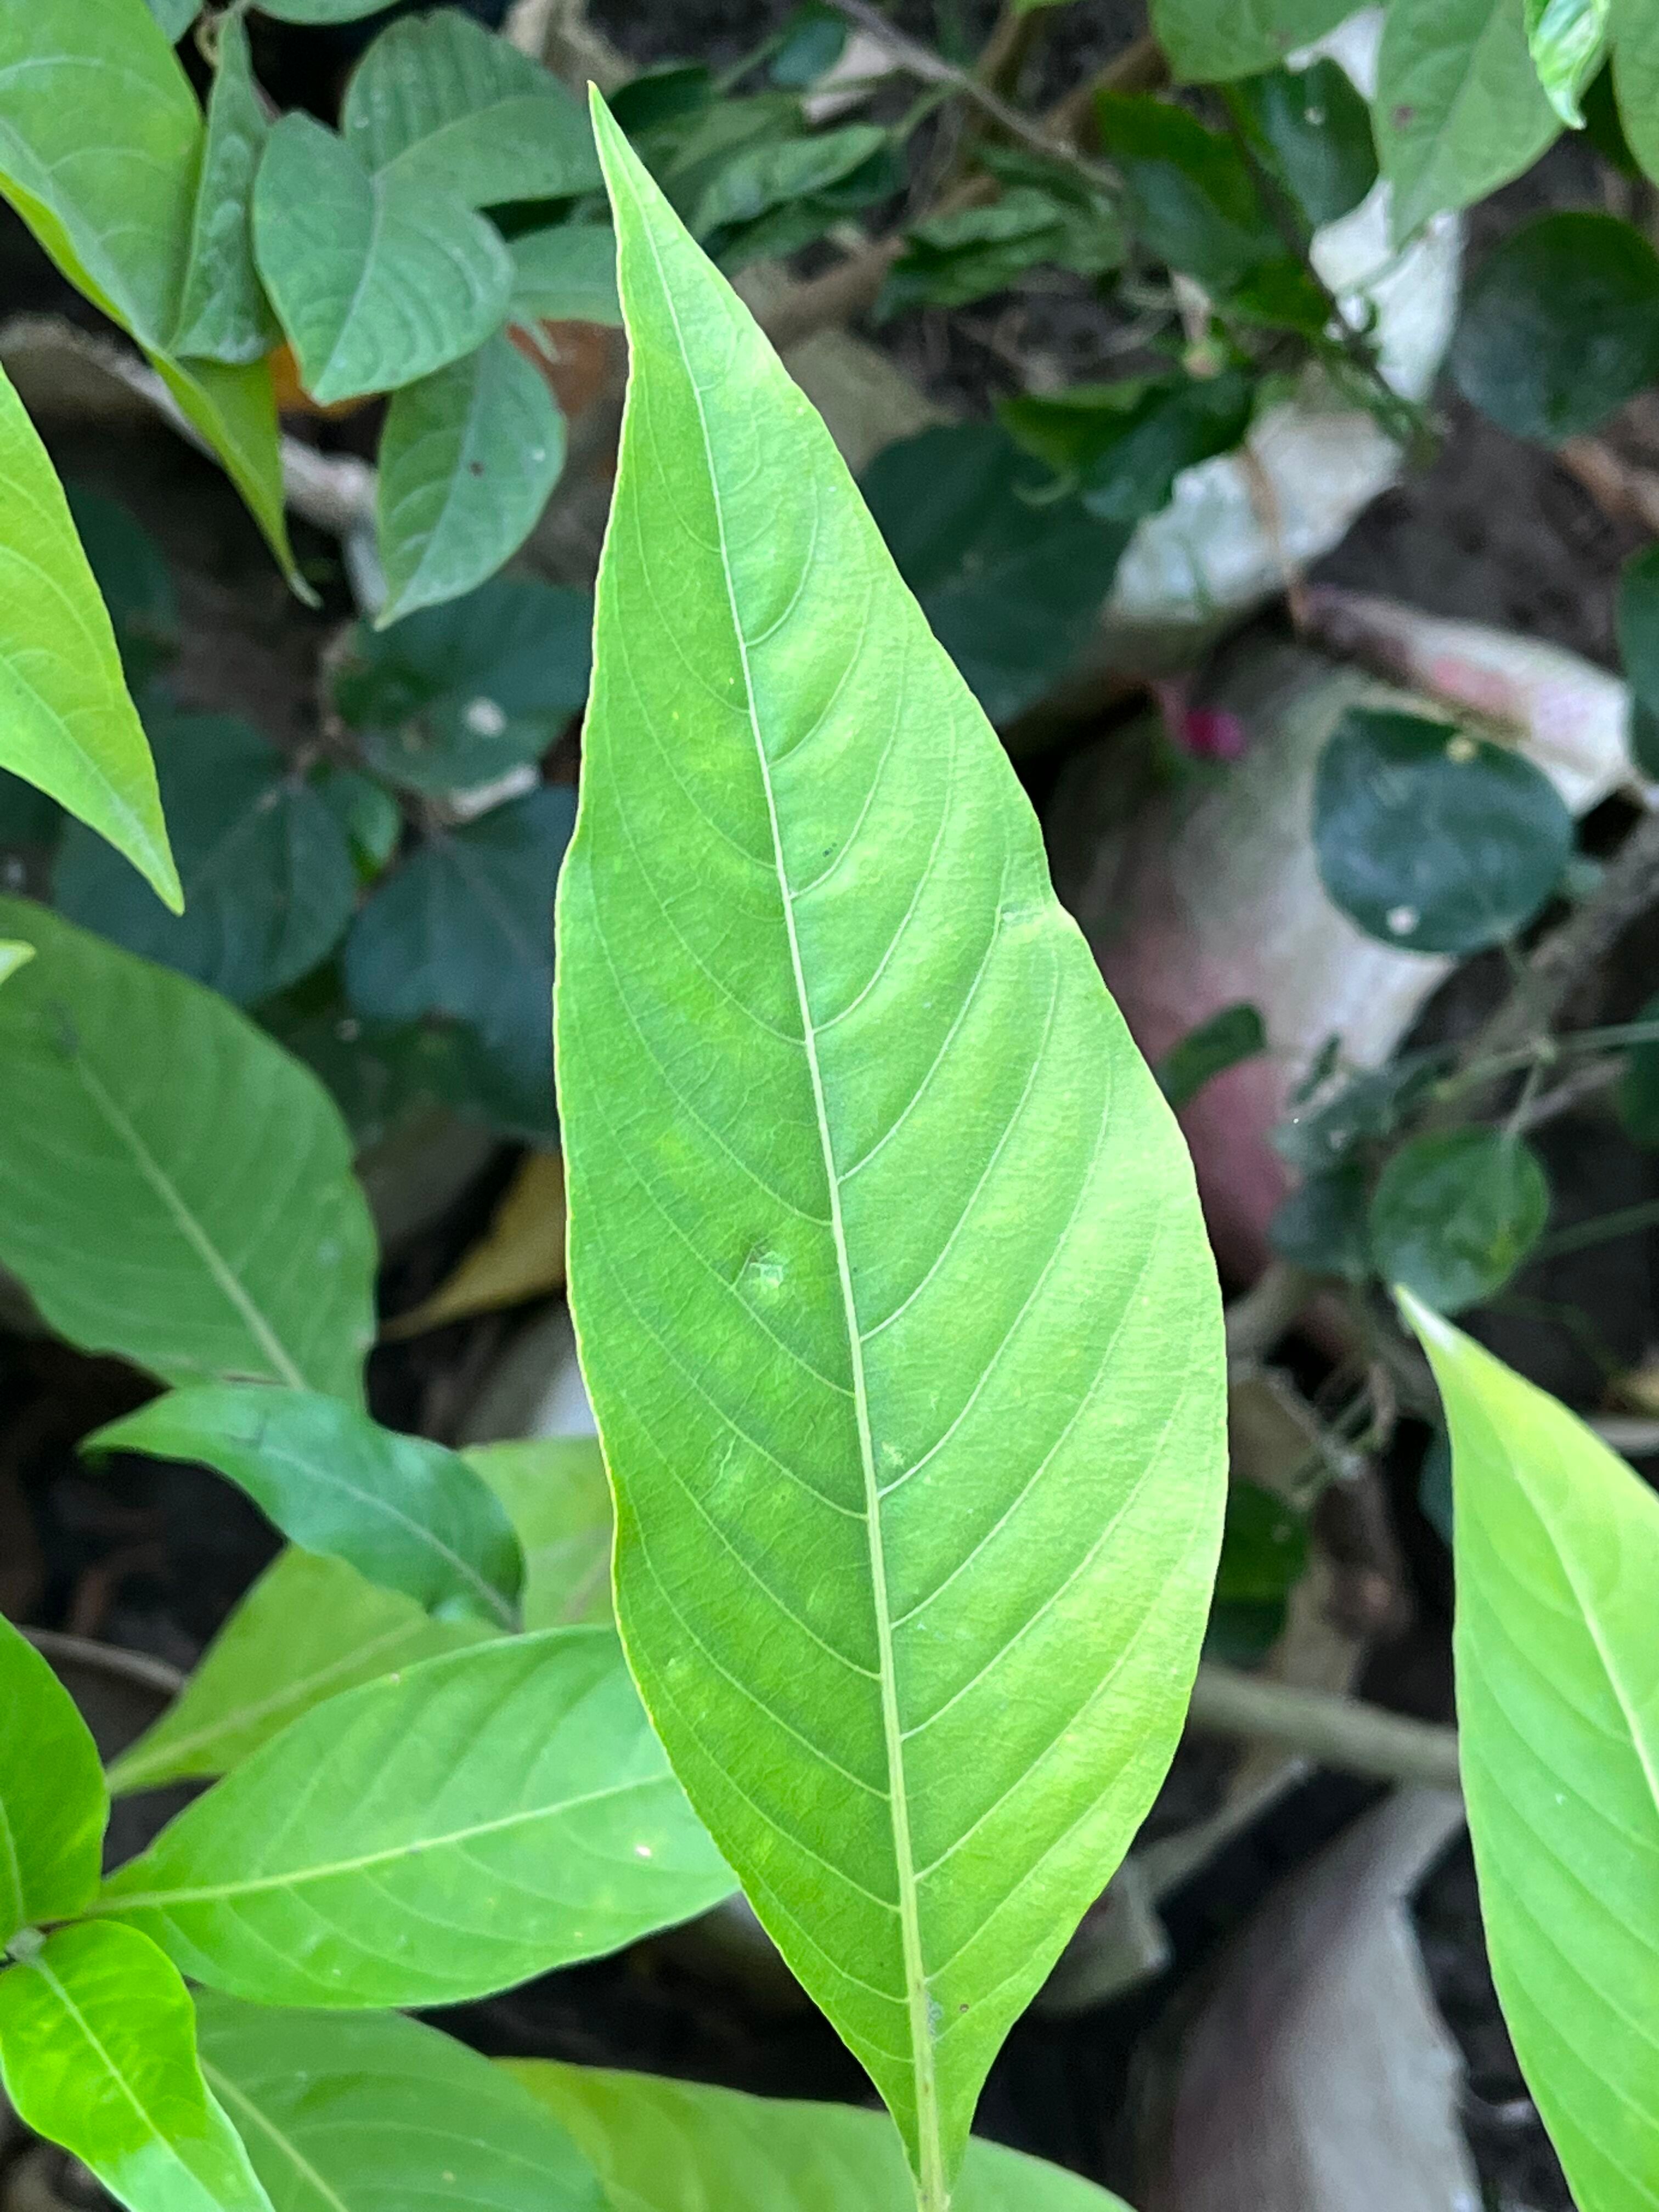
Plant species: justicia-adhatoda